Ron Roenicke

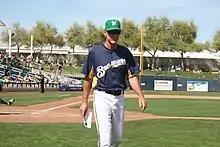
Roenicke with the Brewers in 2011

Roenicke was interviewed by the Milwaukee Brewers for their managerial opening in October 2010. He was a finalist along with Bob Melvin, Bobby Valentine, and Joey Cora. He was hired as Brewers manager on November 2, 2010.